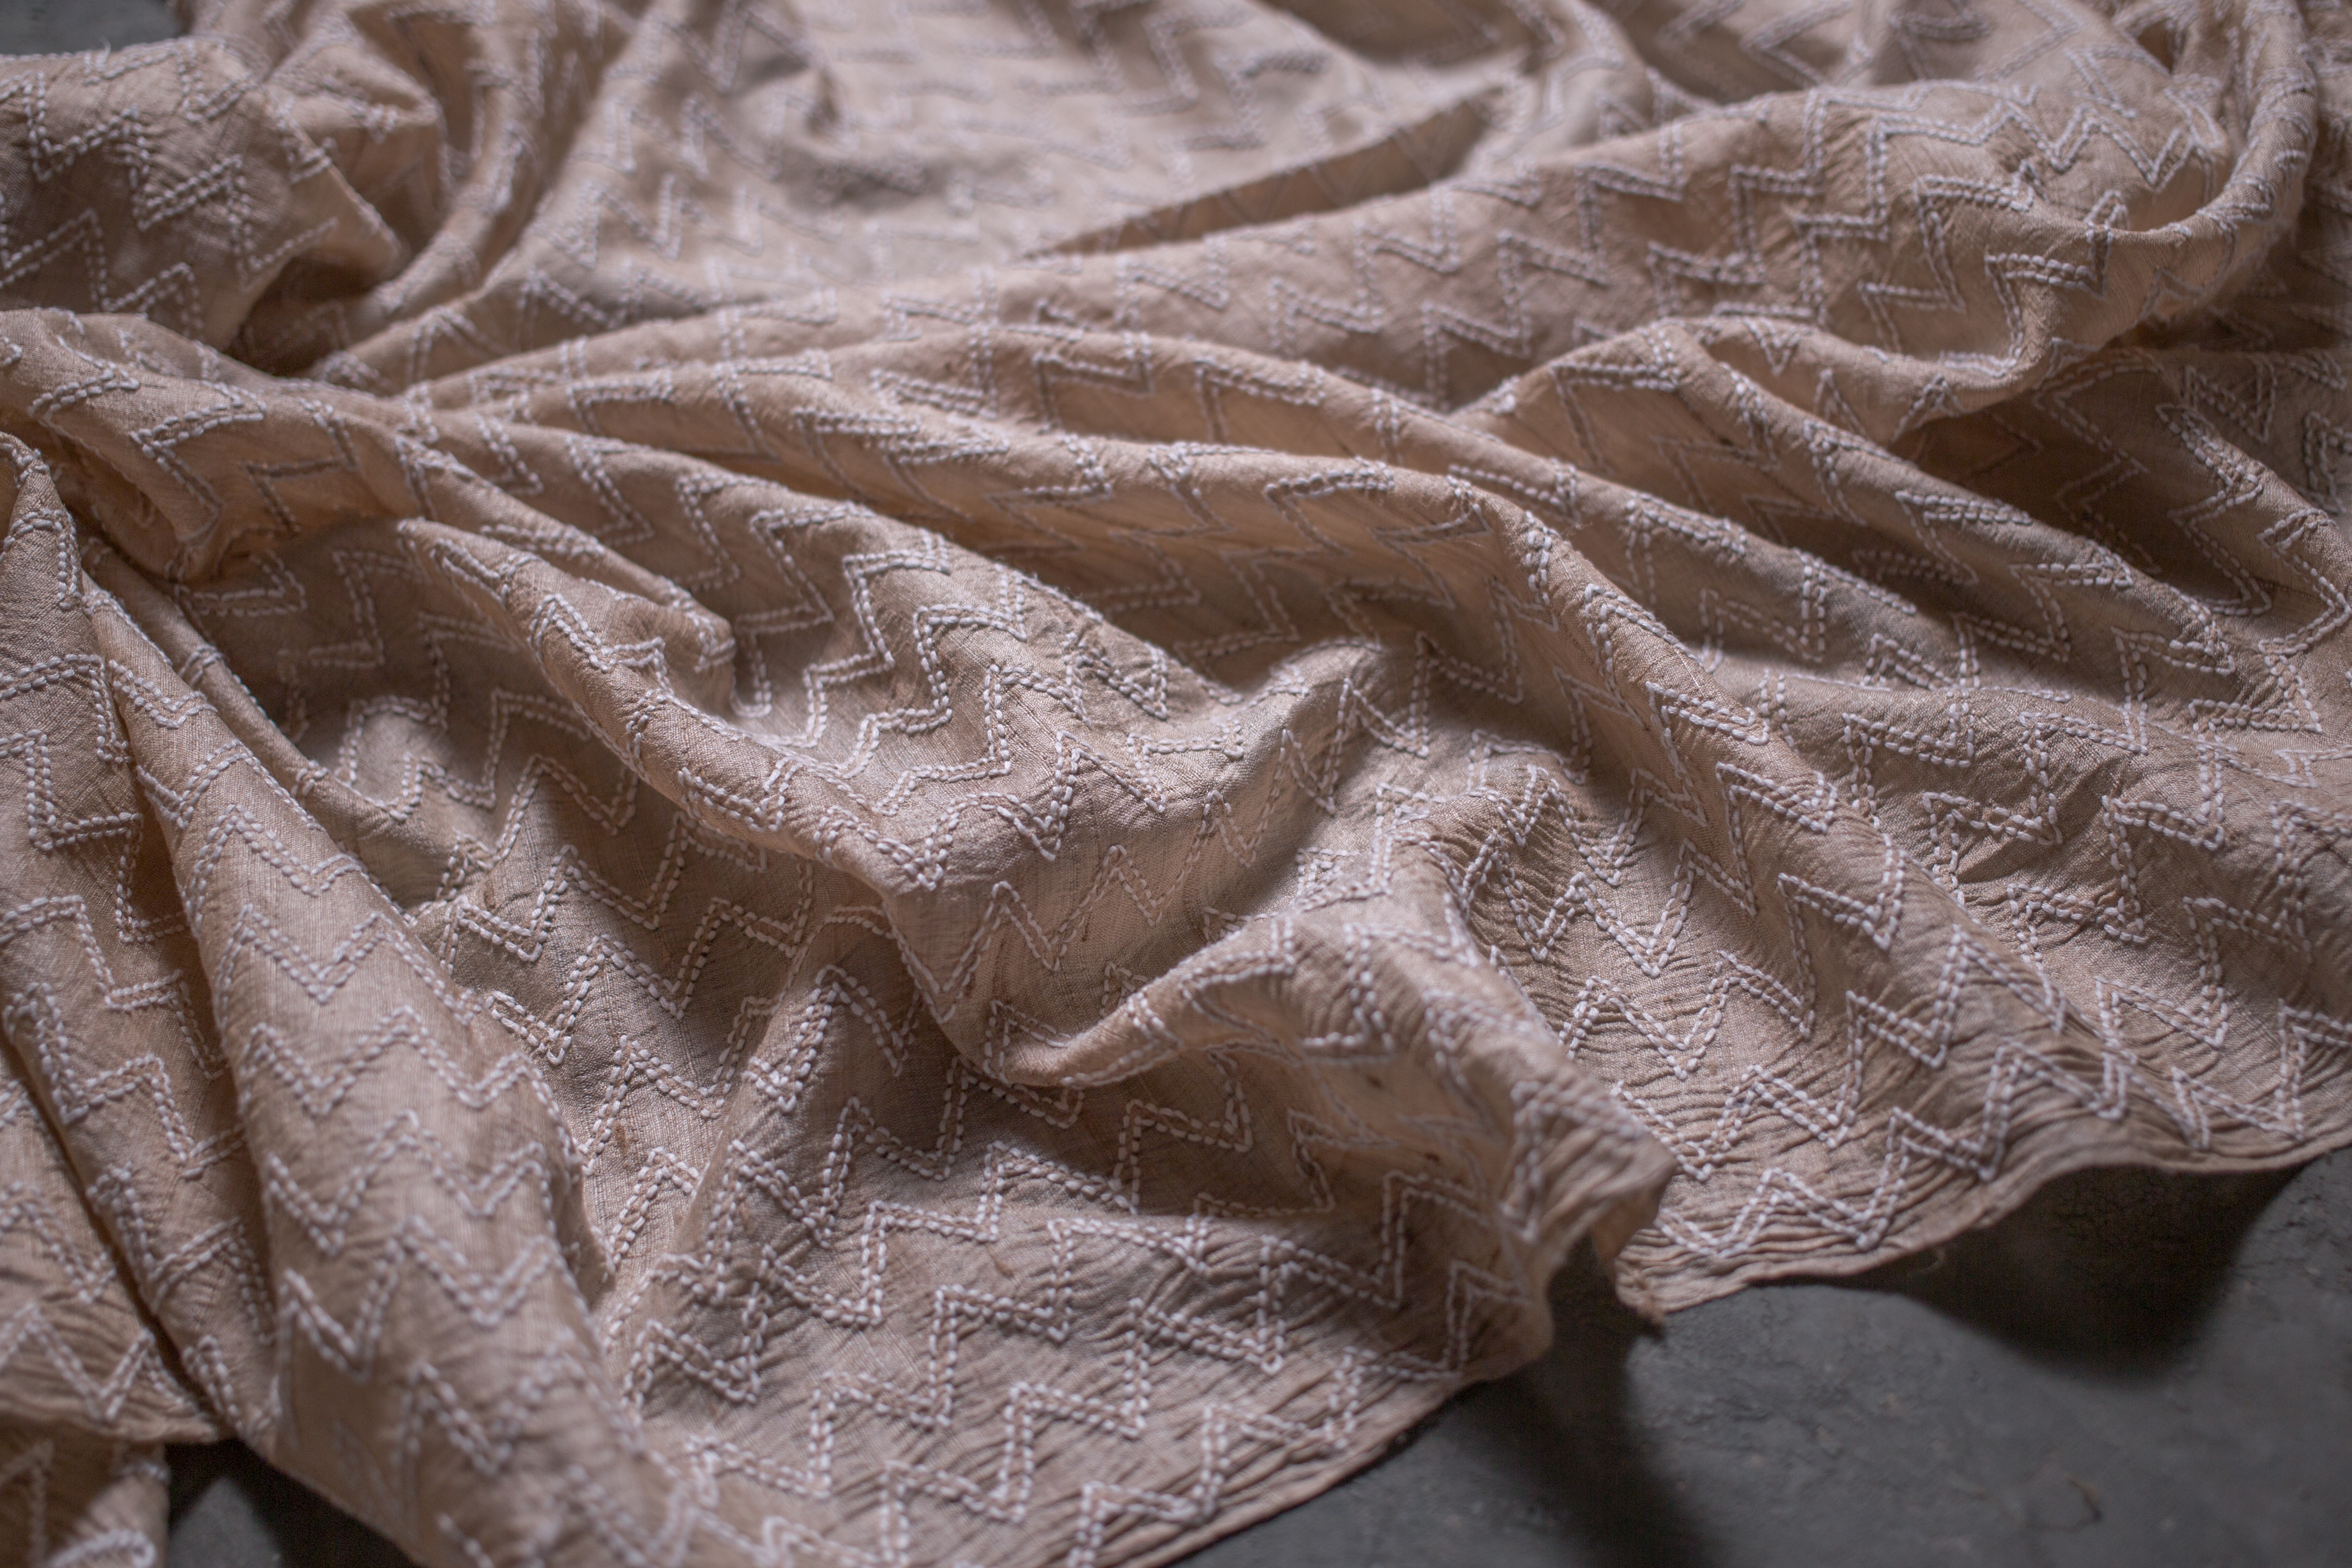
women, wear, textile, silk, linens, lace, beige, linen